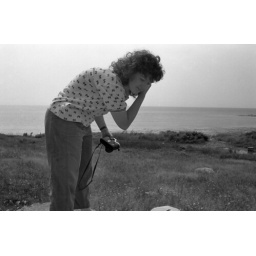
Helene scours the ground for a photo subject. At a beach near Yarmouth, summer 1988